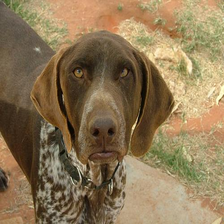
Species: dog
Breed: german shorthaired